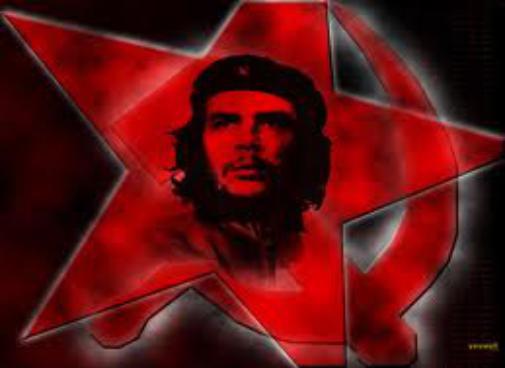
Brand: Che
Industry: Others